Rafi Reavis

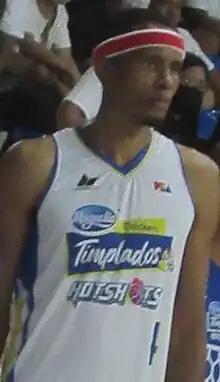
Reavis in 2023

Rafael Reavis (born July 27, 1977) is a Filipino-American professional basketball player for the Magnolia Chicken Timplados Hotshots of the Philippine Basketball Association (PBA).